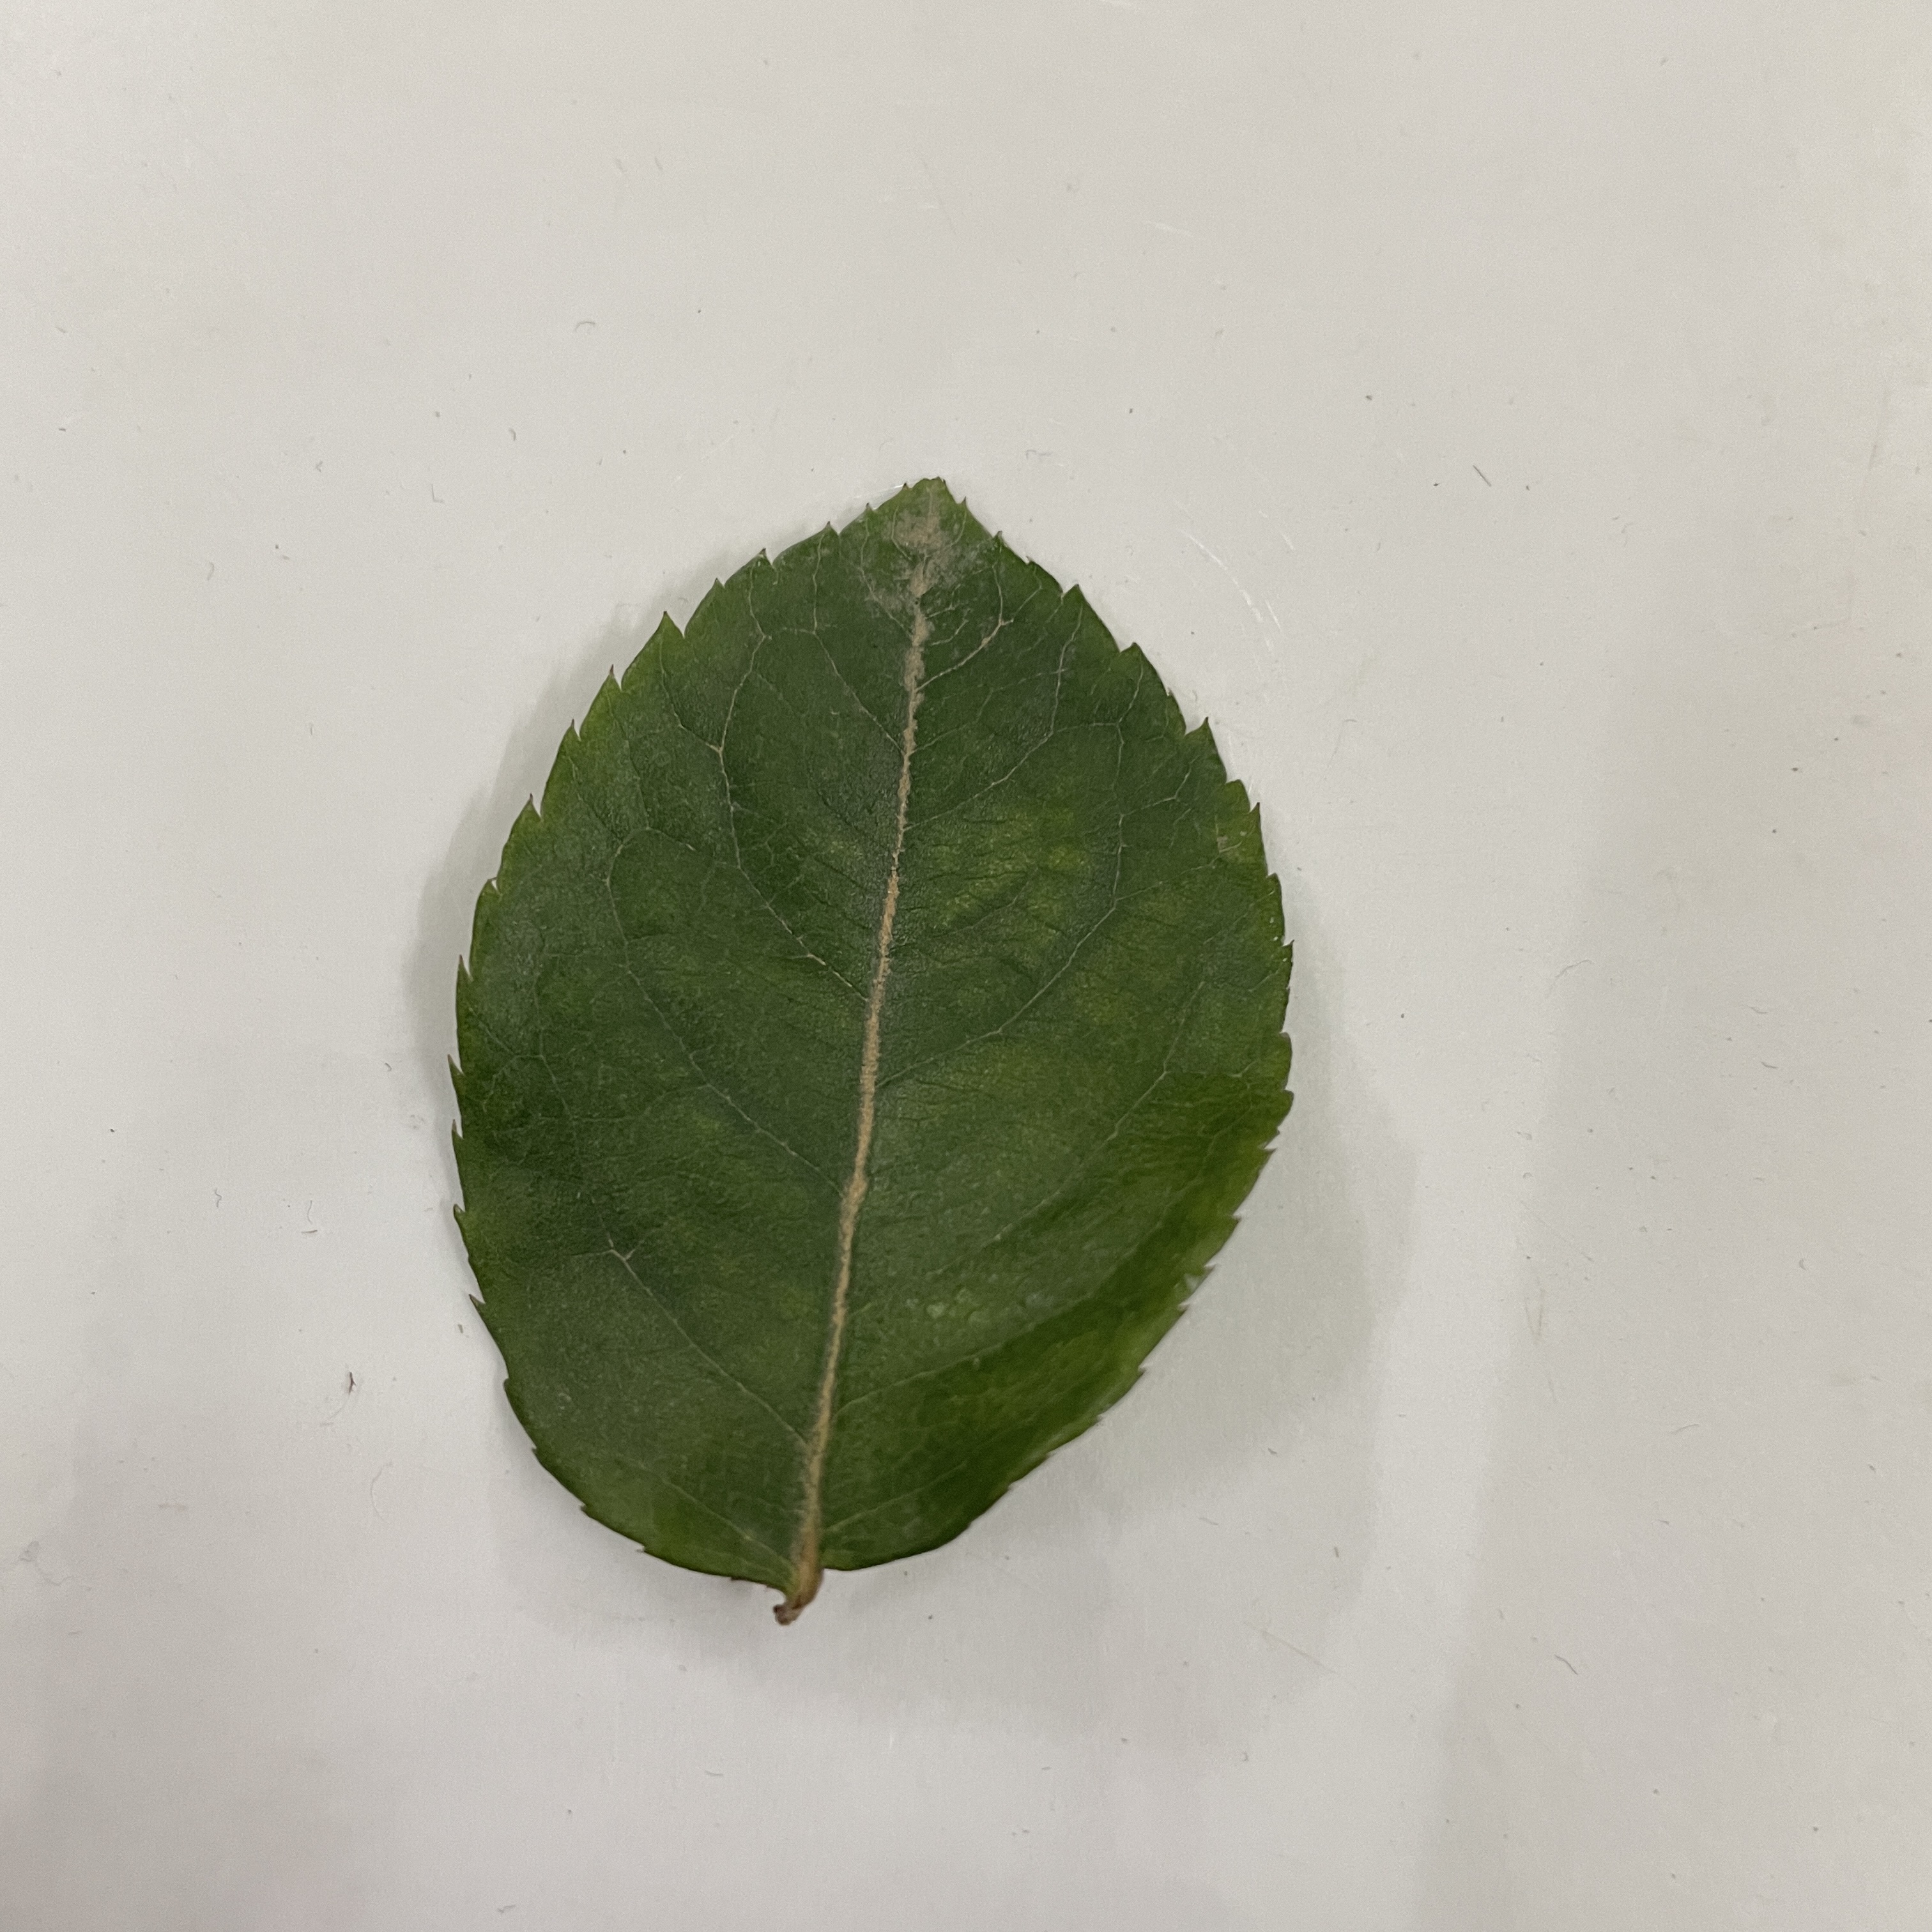
Label: Healthy Leaf